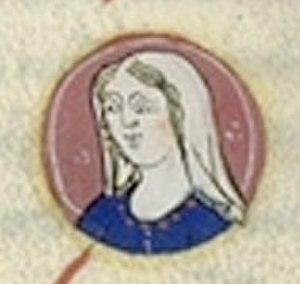
Plectrude
Plectrude ou Plectrudis, fille de Hugobert, sénéchal de Clovis III, et probablement d'Irmina d'Oeren, fut une épouse de Pépin de Herstal, maire du palais d'Austrasie. Elle était issue des Hugobertides, une puissante famille qui possédait de nombreuses terres entre Cologne et Trèves.
Rainfroi ou Ragenfred fut chef militaire et politique franc, qui fut maire du palais de Neustrie sous Dagobert III et Chilpéric II.